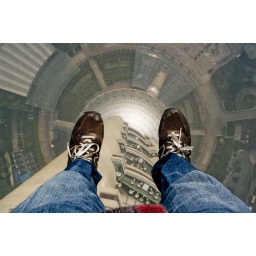
Me standing on a glass floor near the top of Pearl of the Orient.